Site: brandenburg
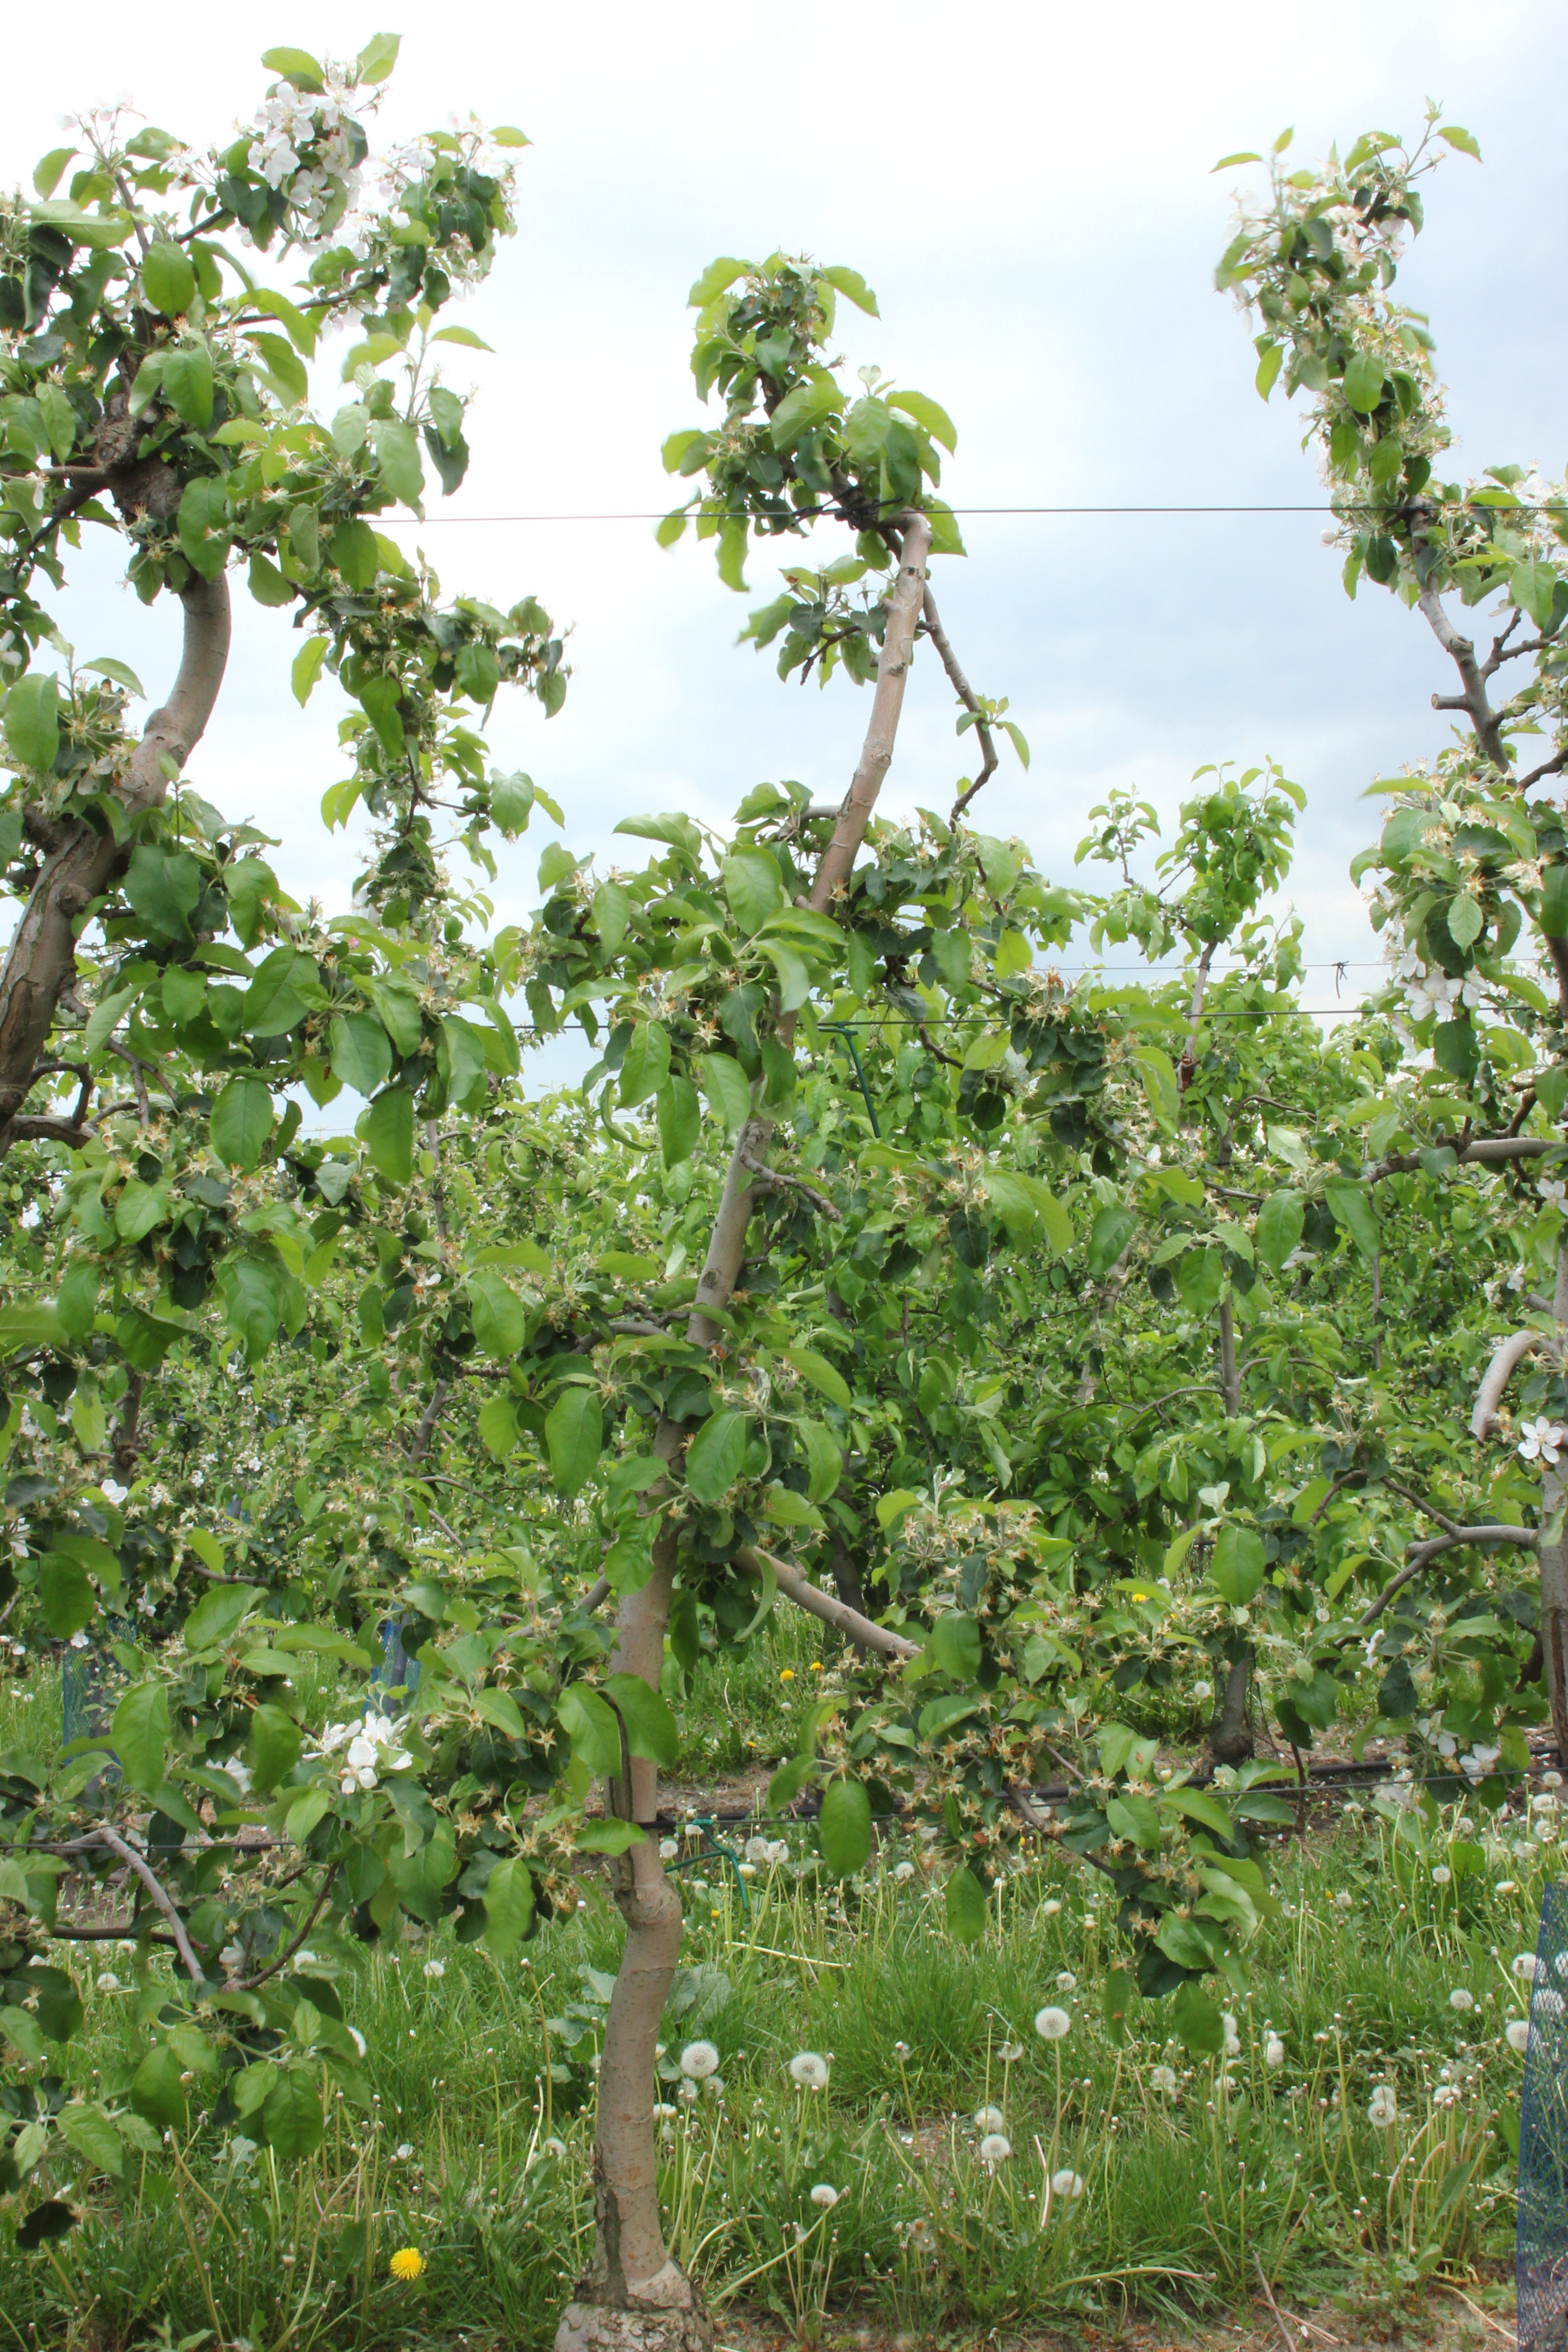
Growth stage (BBCH 67): Flowering